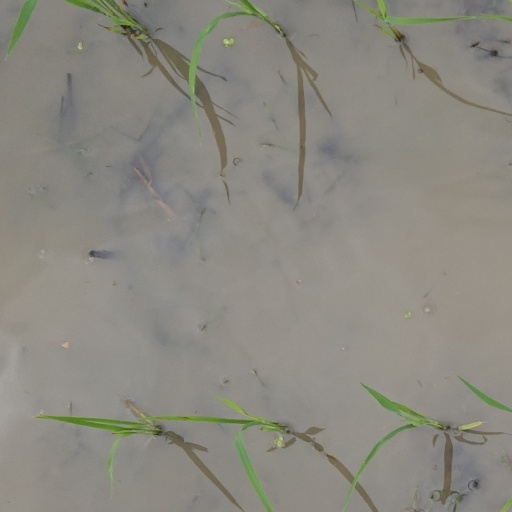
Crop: rice